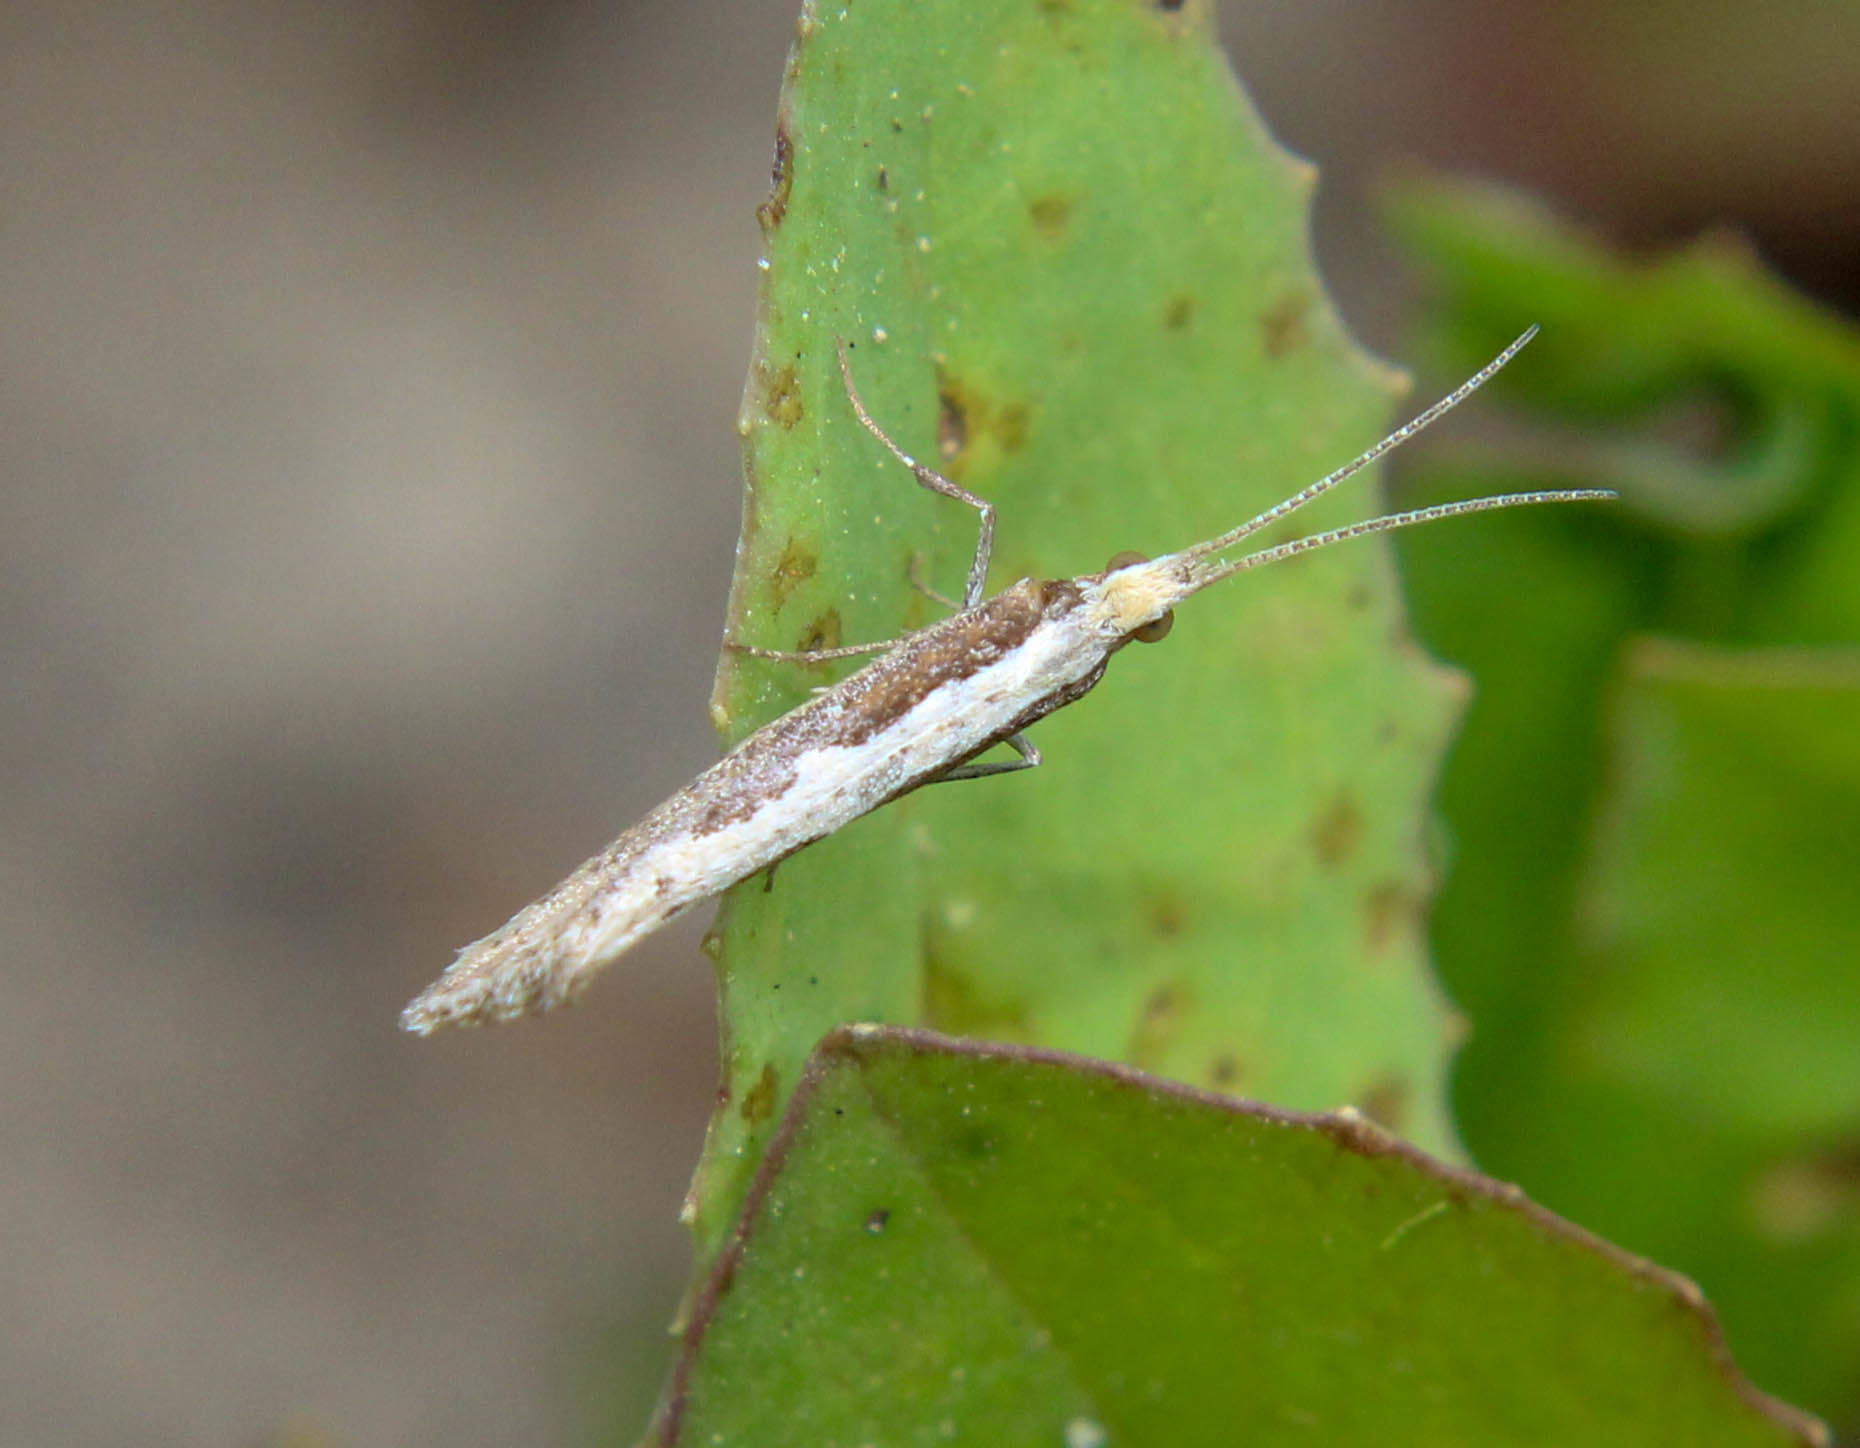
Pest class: diamondback_moth